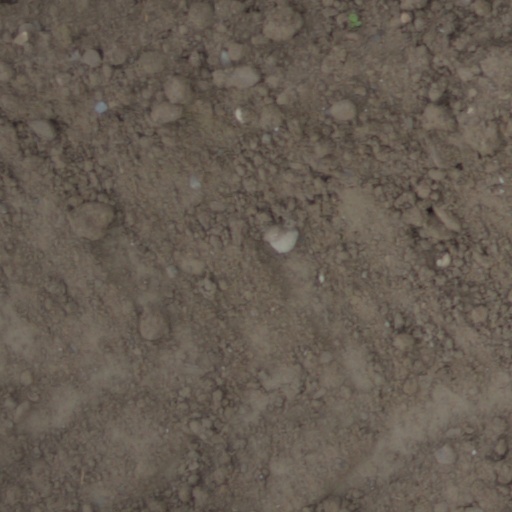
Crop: wheat